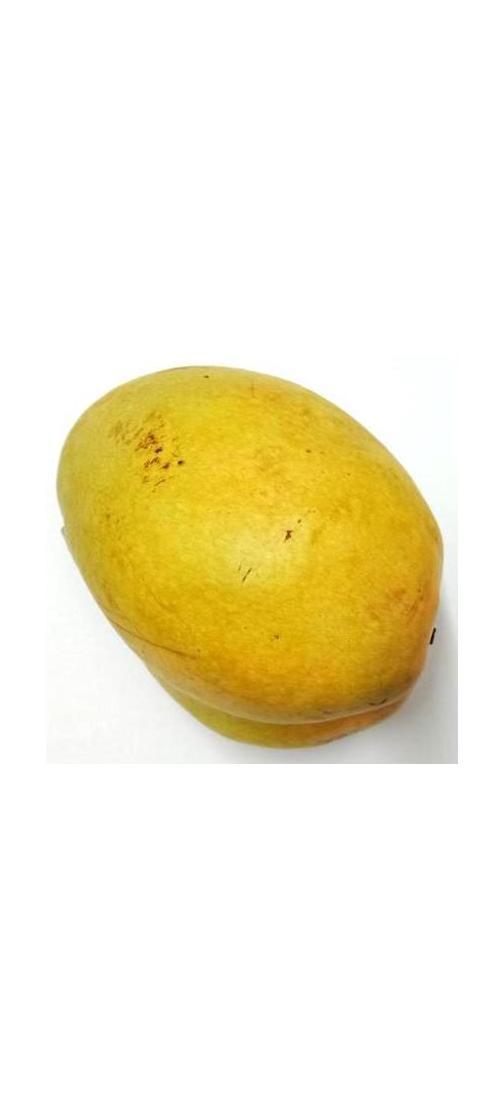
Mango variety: Bari-11